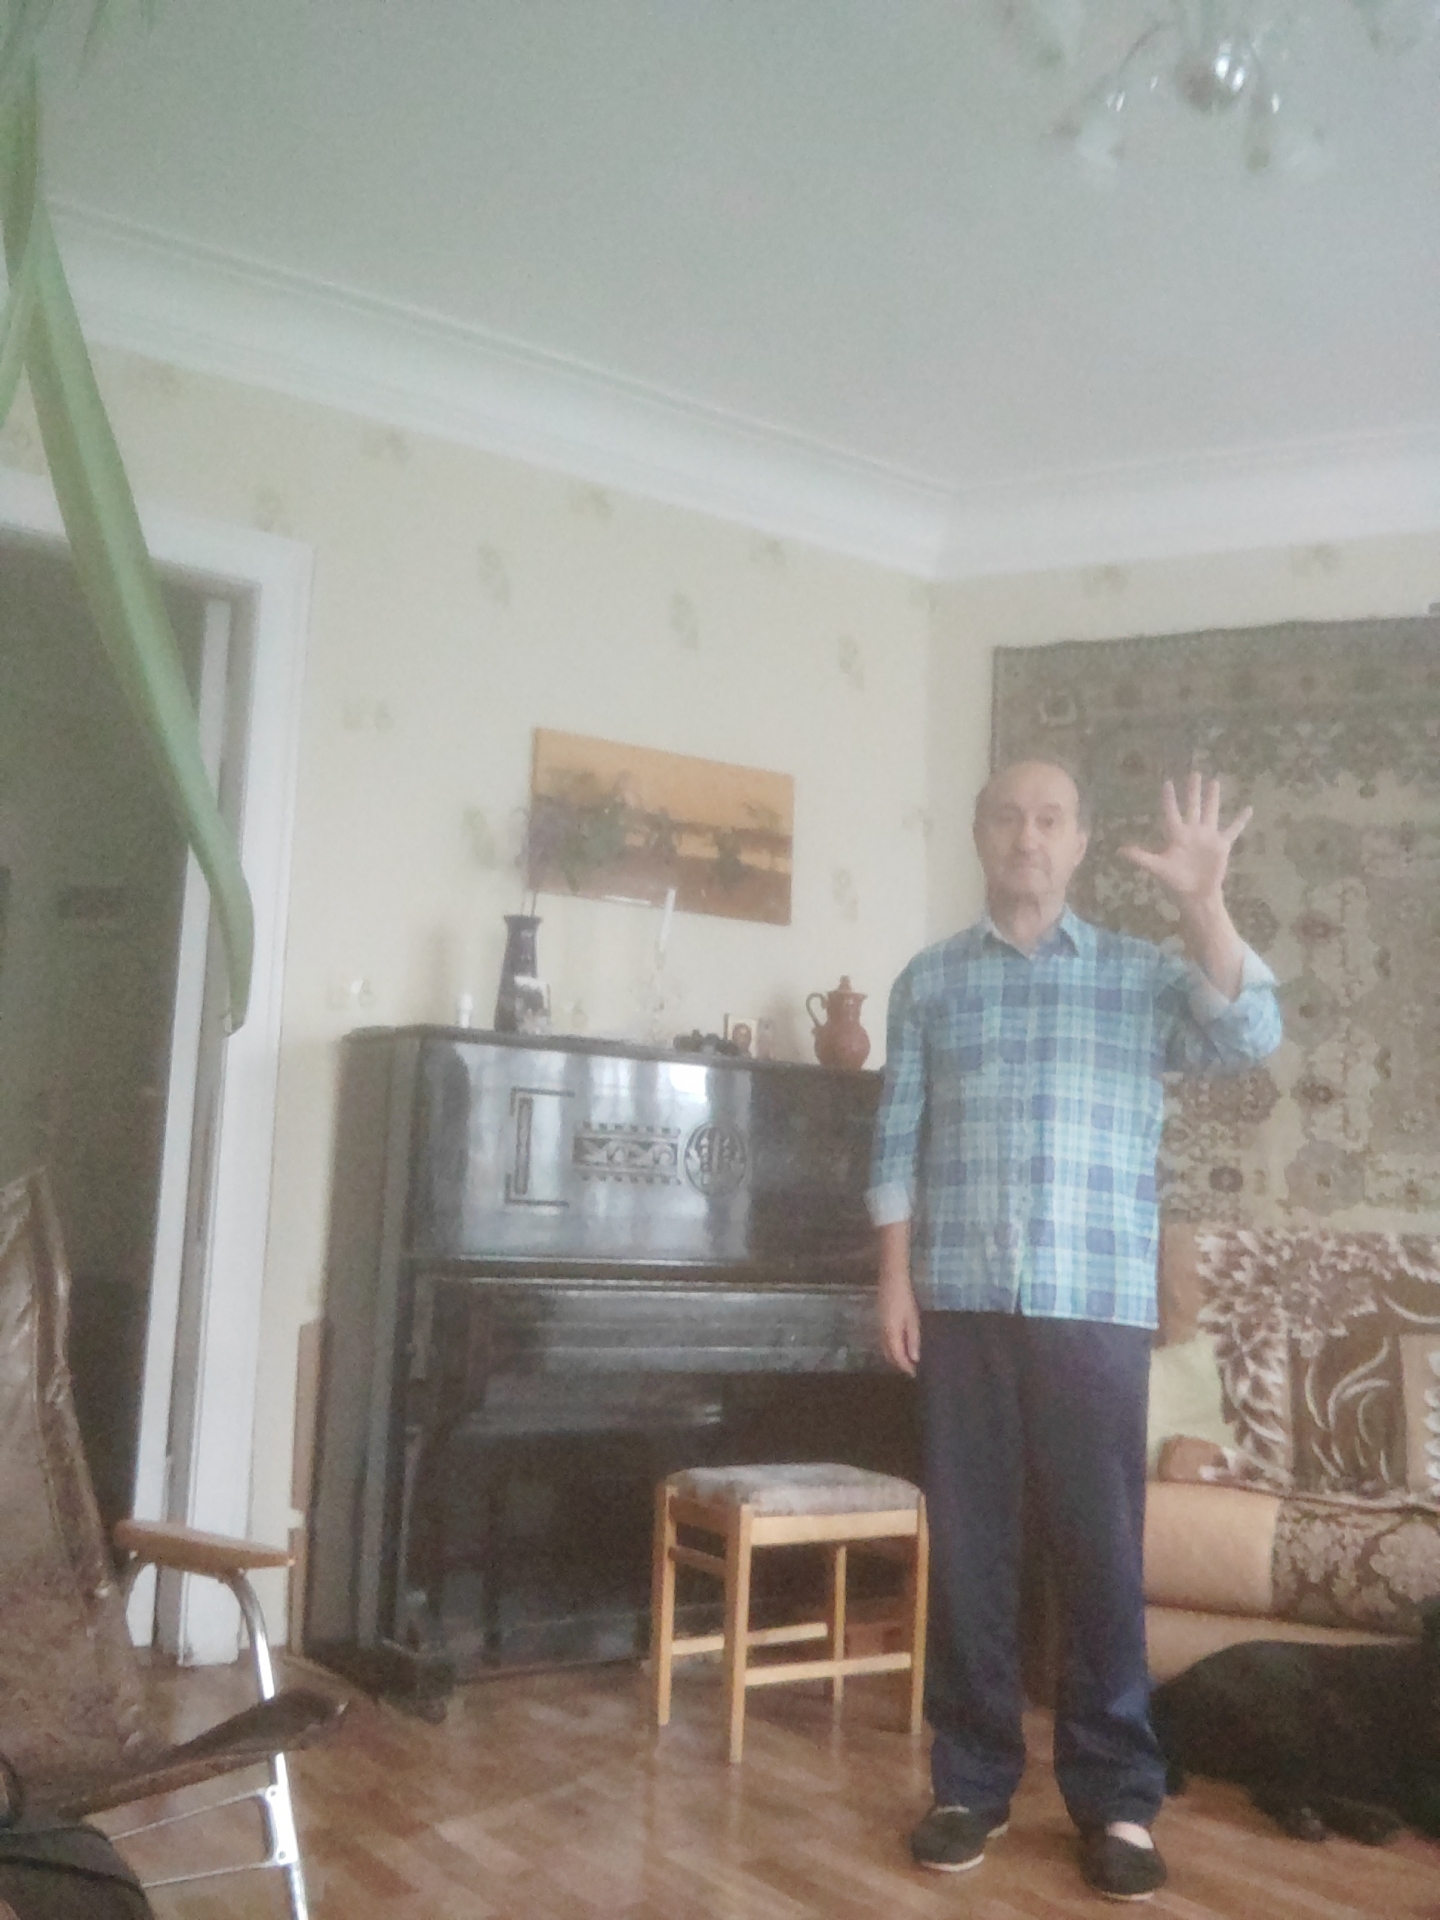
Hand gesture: palm